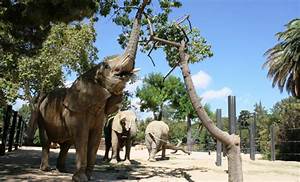
Label: elephant